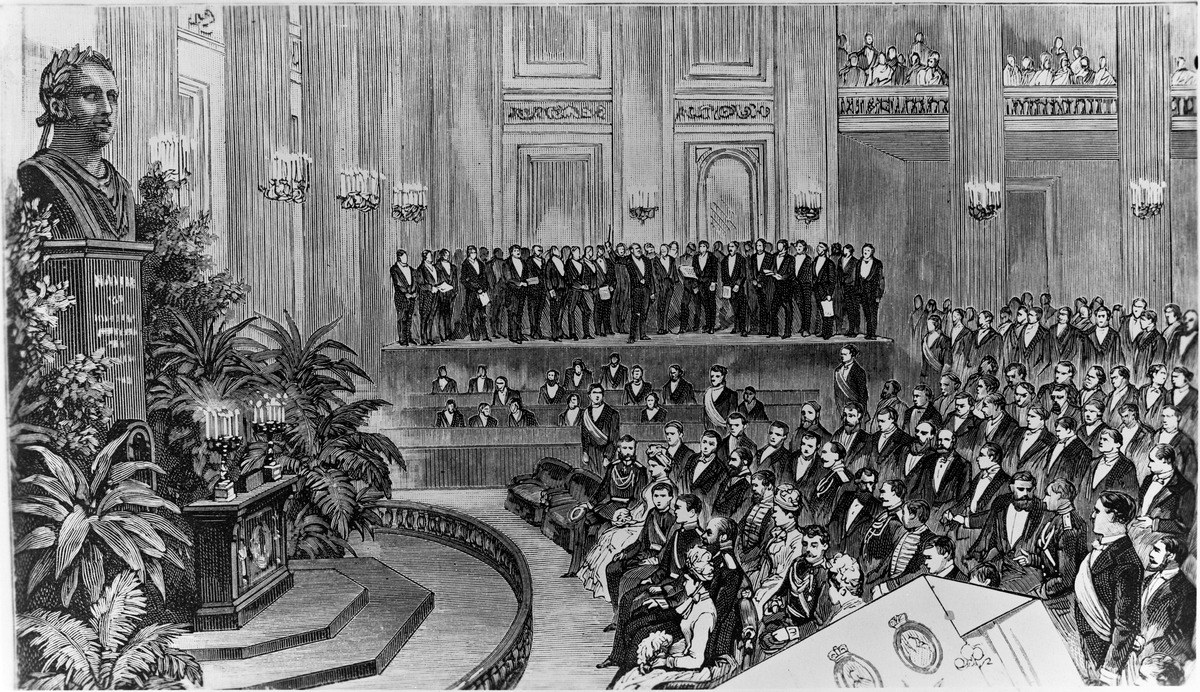
Keisari Aleksanteri III :n vierailu Helsingissä 7
sisällön kuvaus: Keisari Aleksanteri III :n vierailu Helsingissä 7.-10.8.1885. Juhlakonsertti Yliopiston juhlasalissa. Ylioppilaskunnan Laulajat esiintymässä. Vas. keisari Aleksanteri I :n rintakuva (kuvanveistäjä Ivan Martos) mustavalkoinen
Kuvaaja: Brosch, K., alkuperäisen kuvan tekijä
Ajankohta: kuvausaika 1885.
Paikka: Suomi, Uusimaa, Helsinki, Kluuvi Helsinki, Unioninkatu 34
Aiheet: Aleksanteri III,  ,, Ylioppilaskunnan Laulajat, keisari, konsertit, konserttisalit, musiikkielämä, kuorot mieskuorot, venäläiset, julkiset rakennukset, julkiset tilat